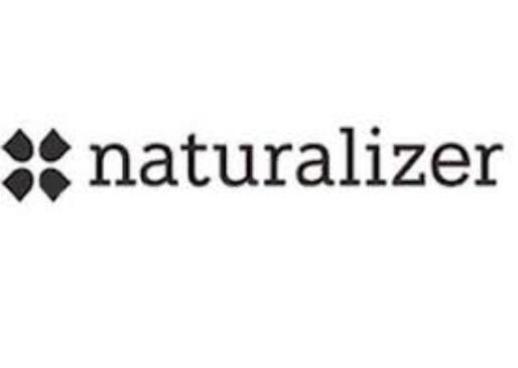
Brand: naturalizer-2
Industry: Clothes